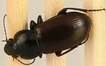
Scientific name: Amara alpina
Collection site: Niwot Ridge NEON (NIWO), plot NIWO_006